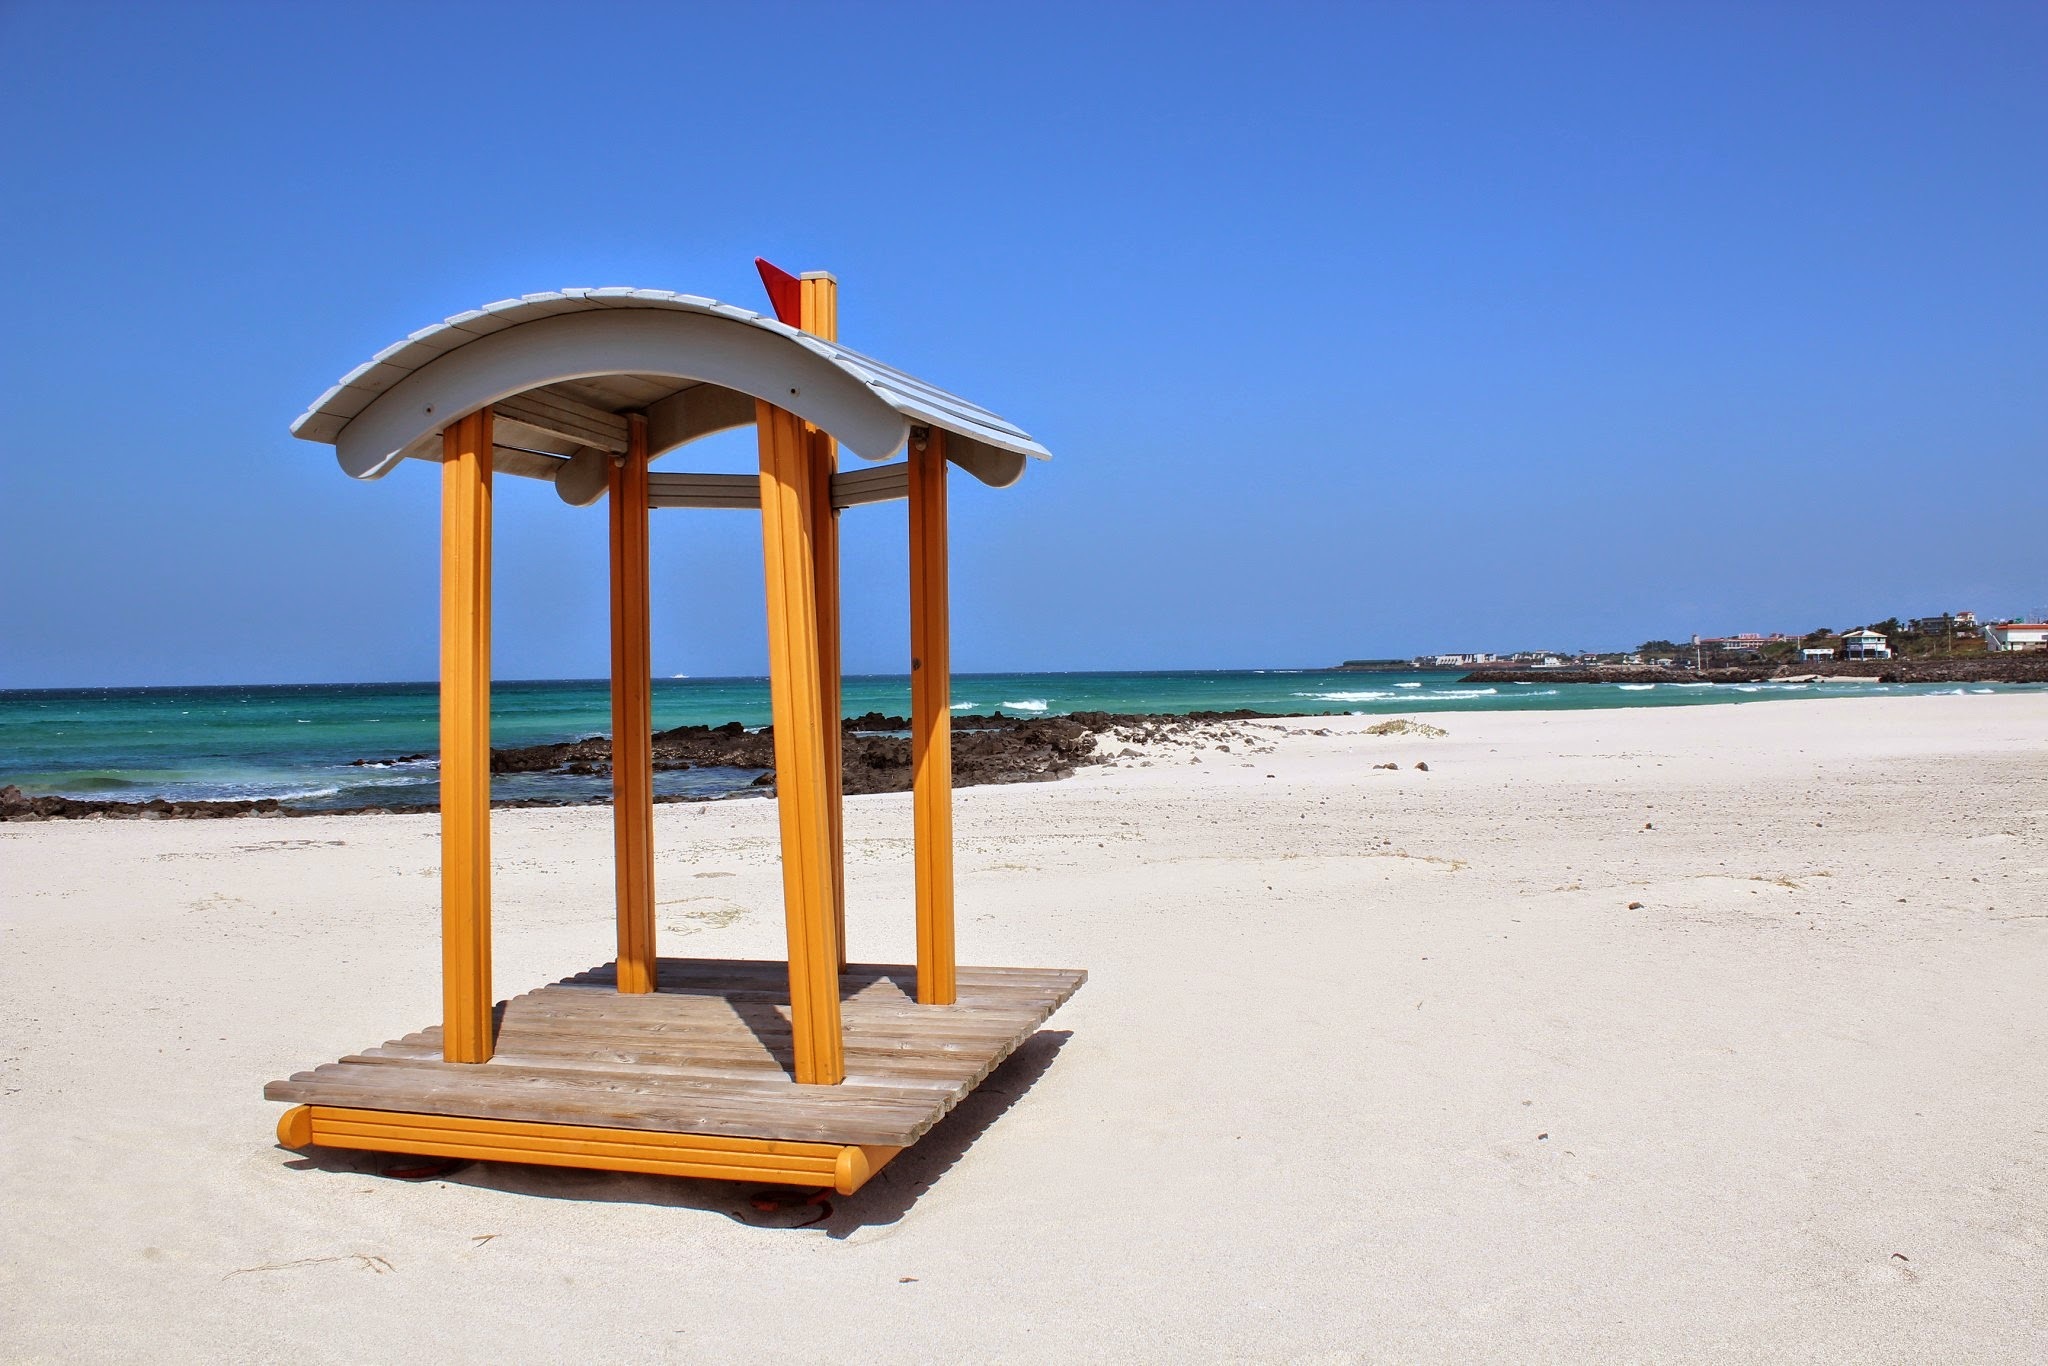
beach, sea, coast, water, sand, ocean, sky, shore, stone, walkway, summer, vacation, body of water, waves, jeju, sea side